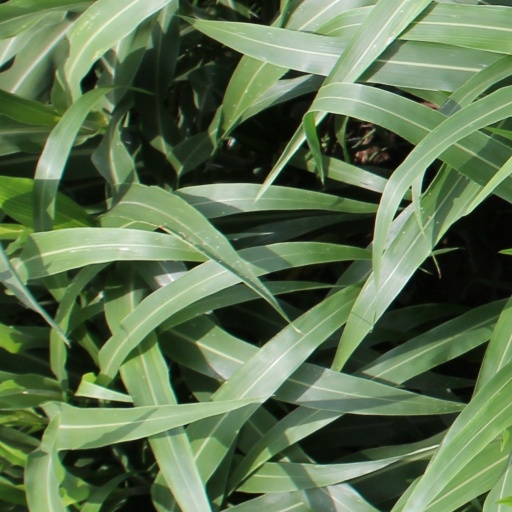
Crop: sorghum